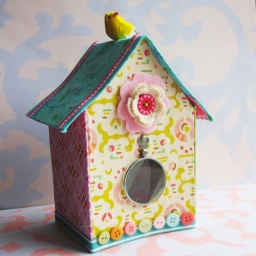
Another in my bird house series.